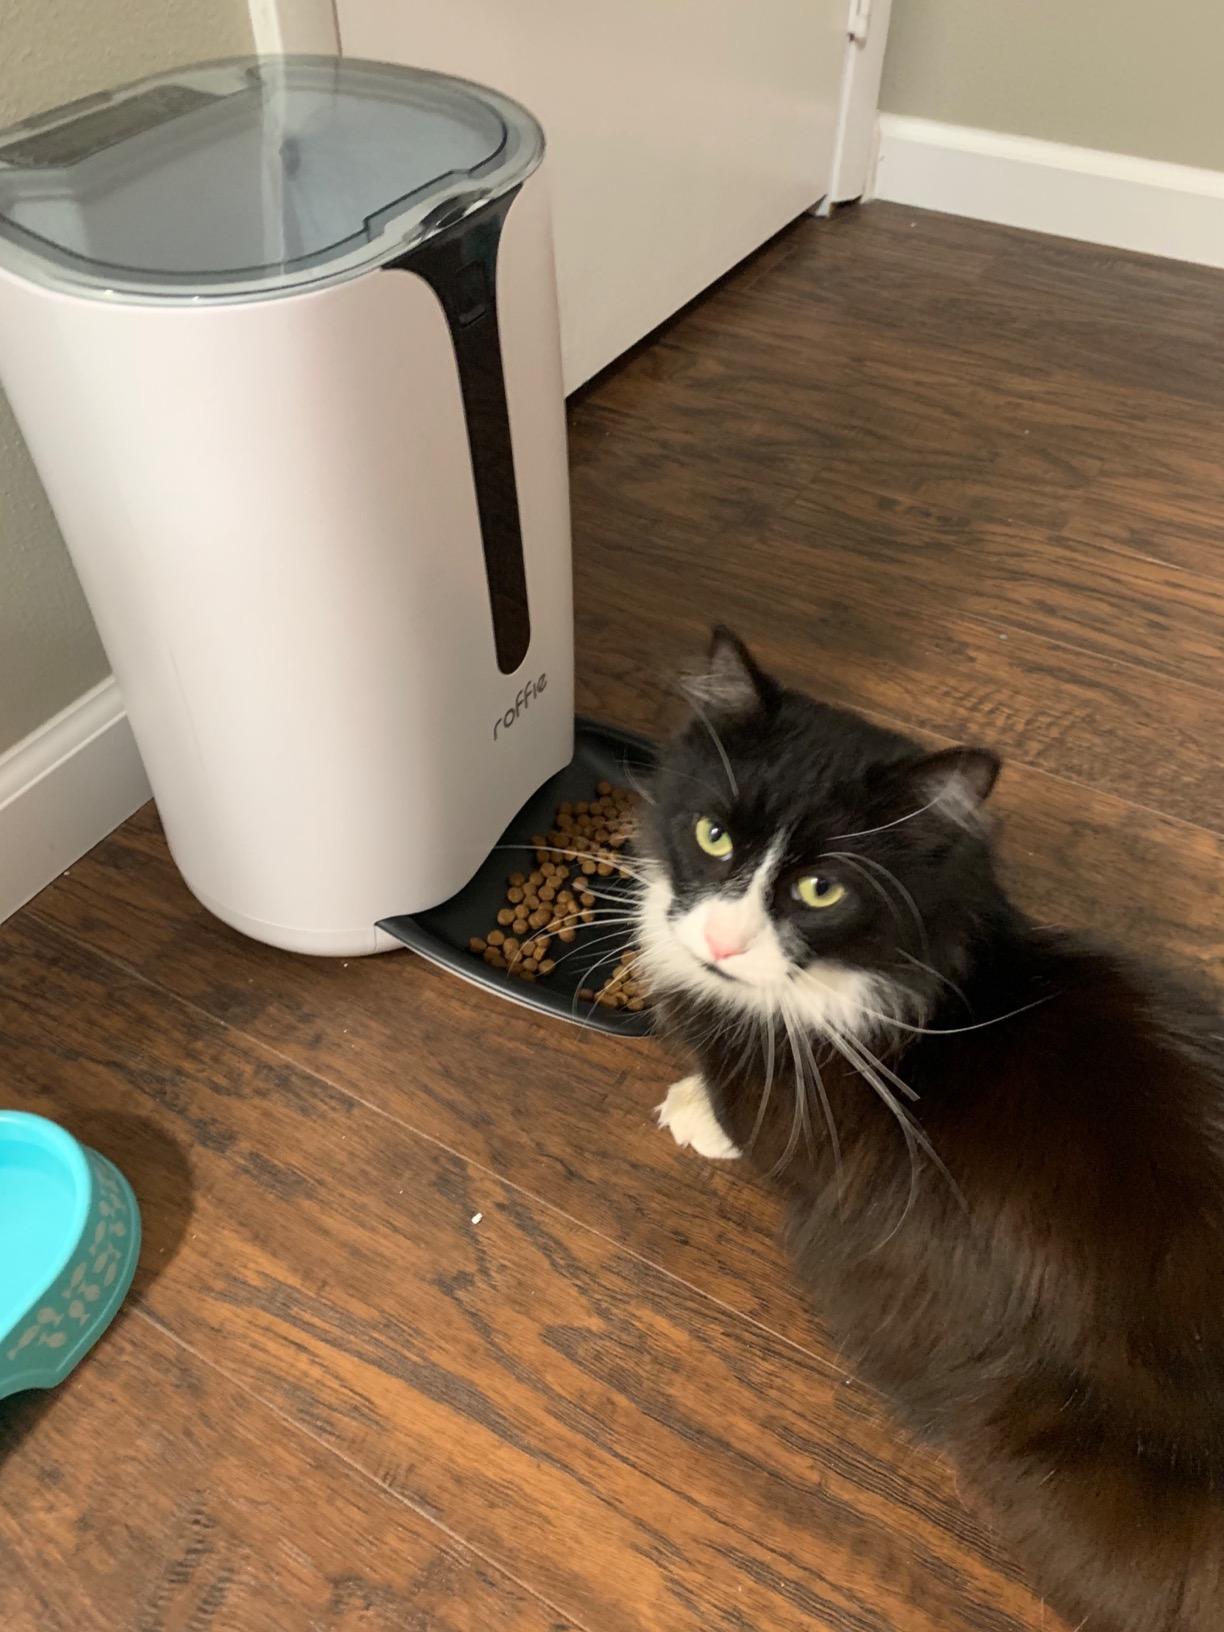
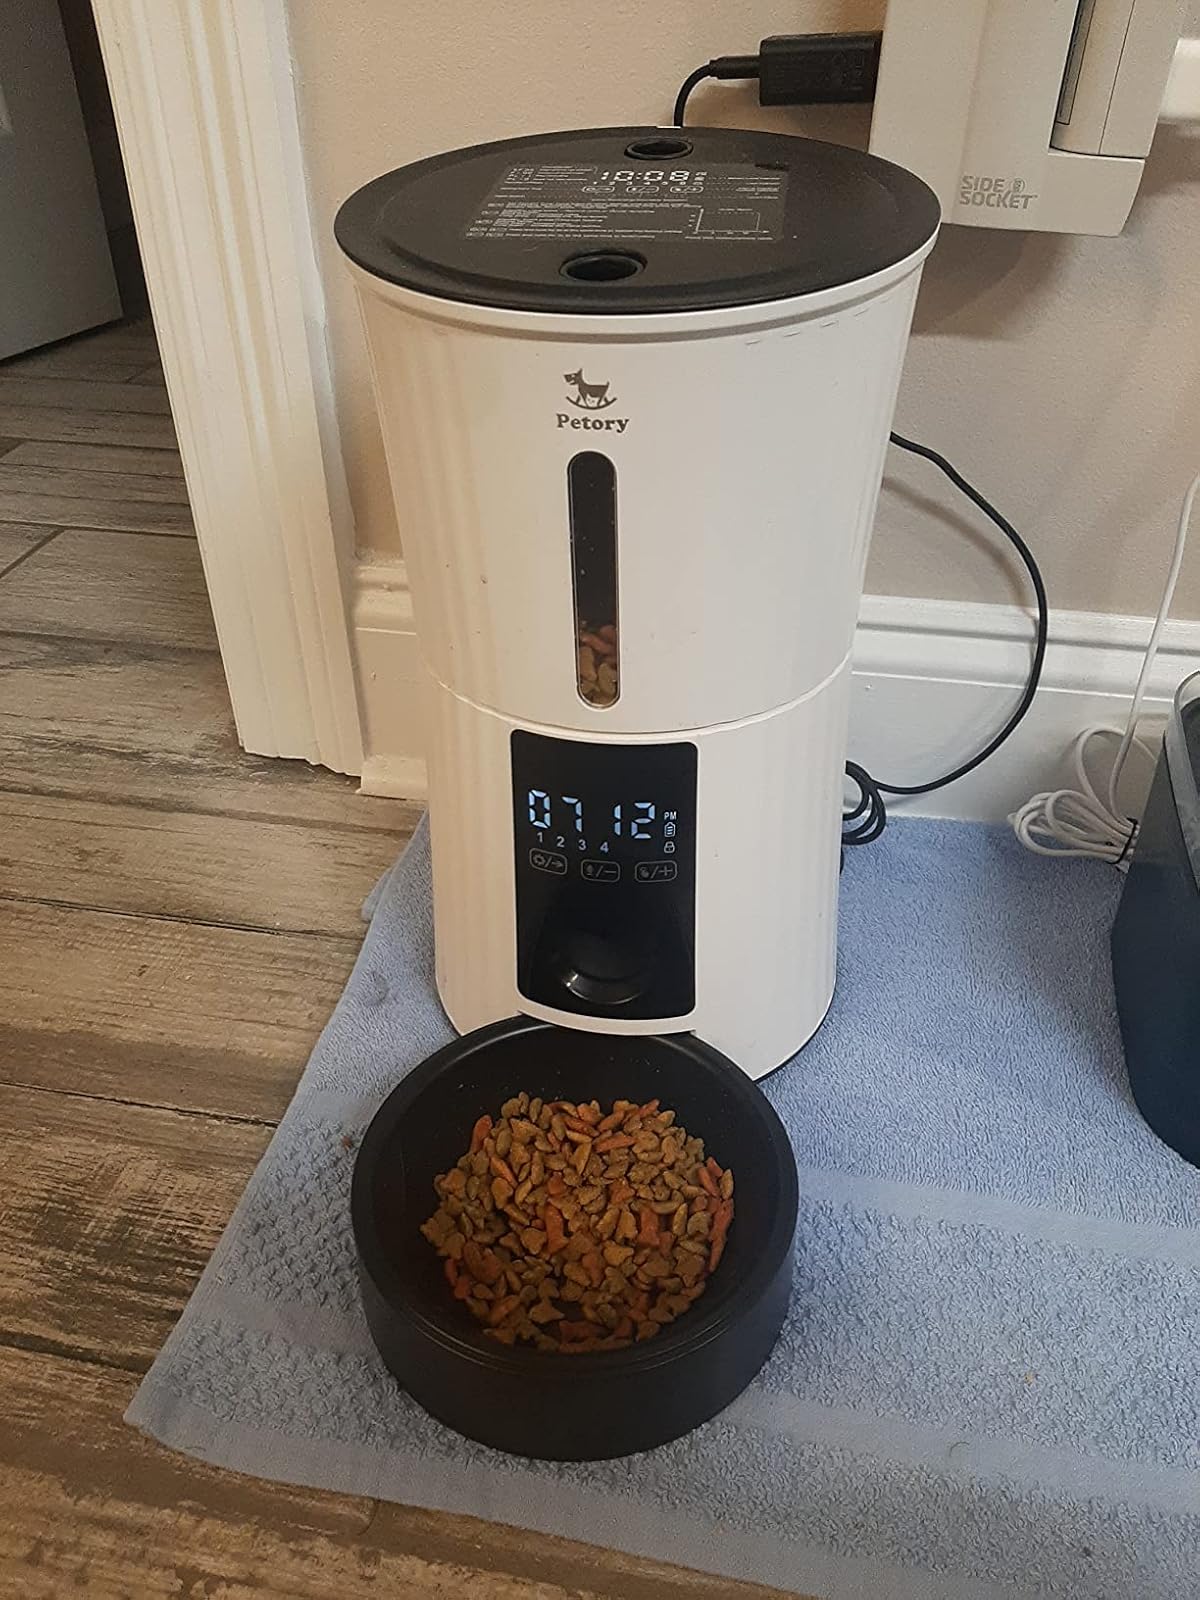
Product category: items_feeder
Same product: no